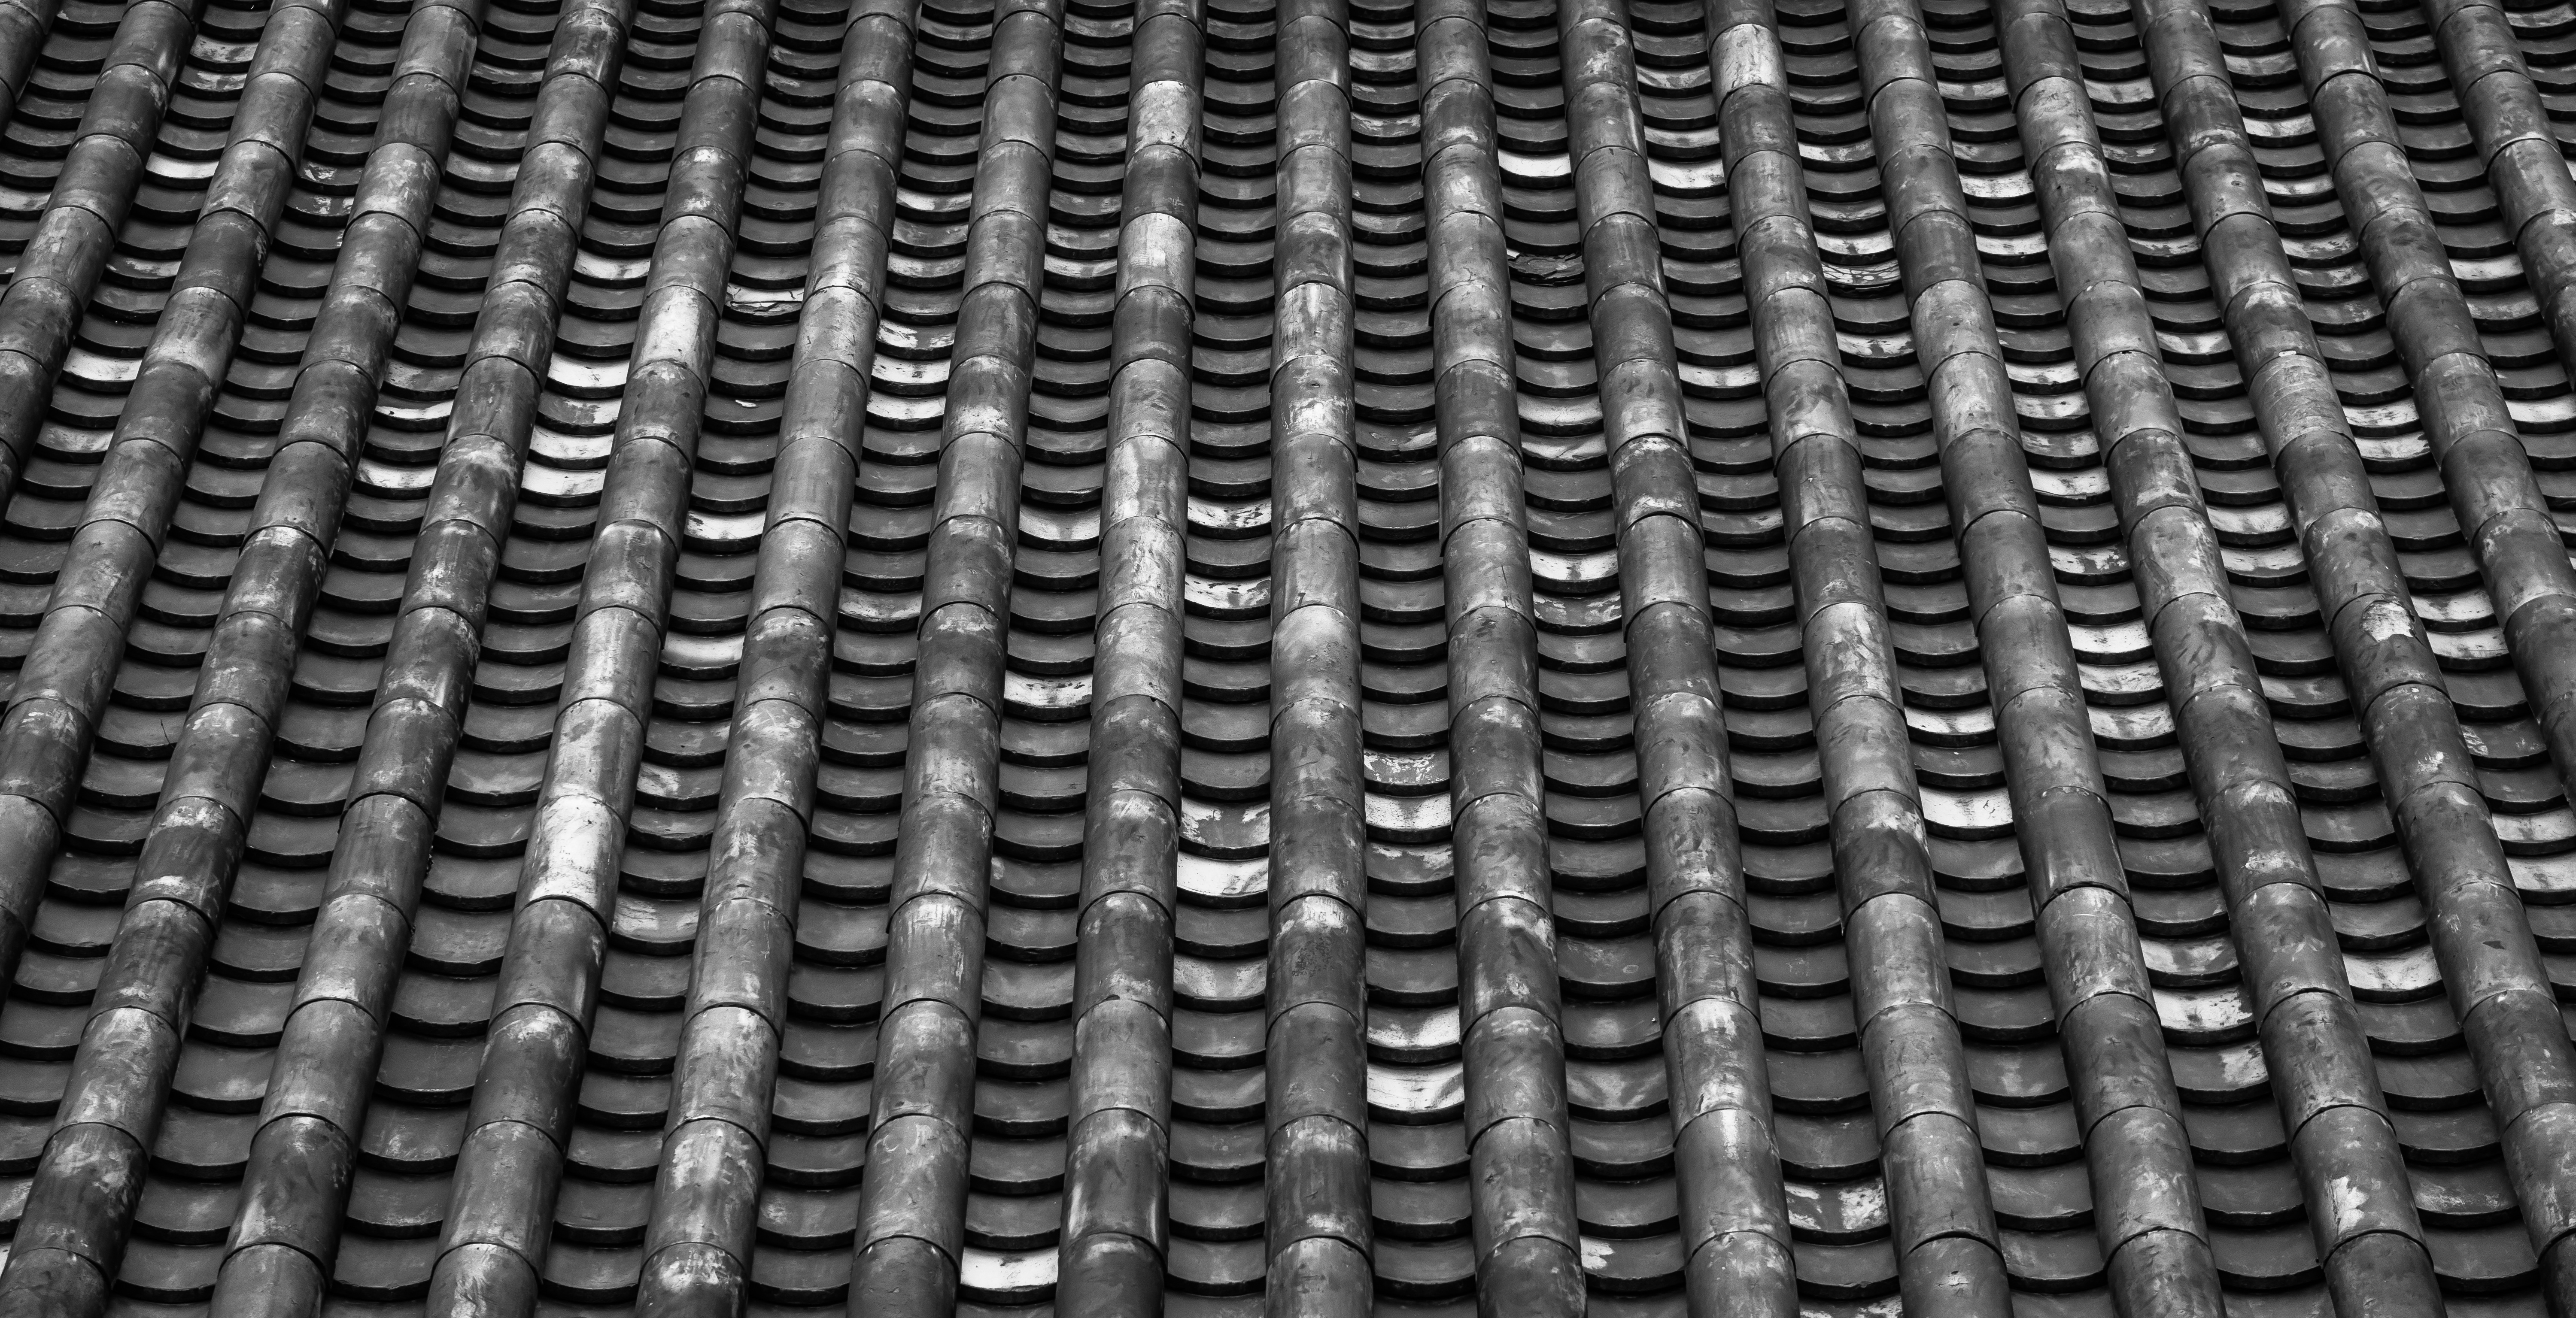
black and white, chain, roof, construction, pattern, line, black, monochrome, material, tire, close up, structures, korea, mesh, traditional, tread, republic of korea, flooring, regularly, roof tile, hanok, monochrome photography, chain link fencing, automotive tire